Aero L-39 Albatros

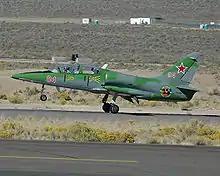
Civil L-39 in fictional Soviet 84th Light Strike Squadron markings

A long, pointed nose leads back to the tandem cockpit, in which the student and instructor sit on Czech-built VS-1 ejection seats under individual canopies, which are opened manually and are hinged on the right. The rear seat, typically used by the instructor, is elevated slightly to readily enable observation and guidance of the student's actions in the forward position. The design of the cockpit, panel layout and many of its fittings resemble or are identical in function to those of other commonly used Soviet aircraft; for example, the procedure for deploying the ejection seat is exactly the same as for the Mikoyan MiG-29. The cockpit is partially pressurized, requiring the air crew to wear oxygen masks when flying in excess of 23,000 feet. A gyro gunsight for weapon-aiming purposes is typically present in the forward position only.